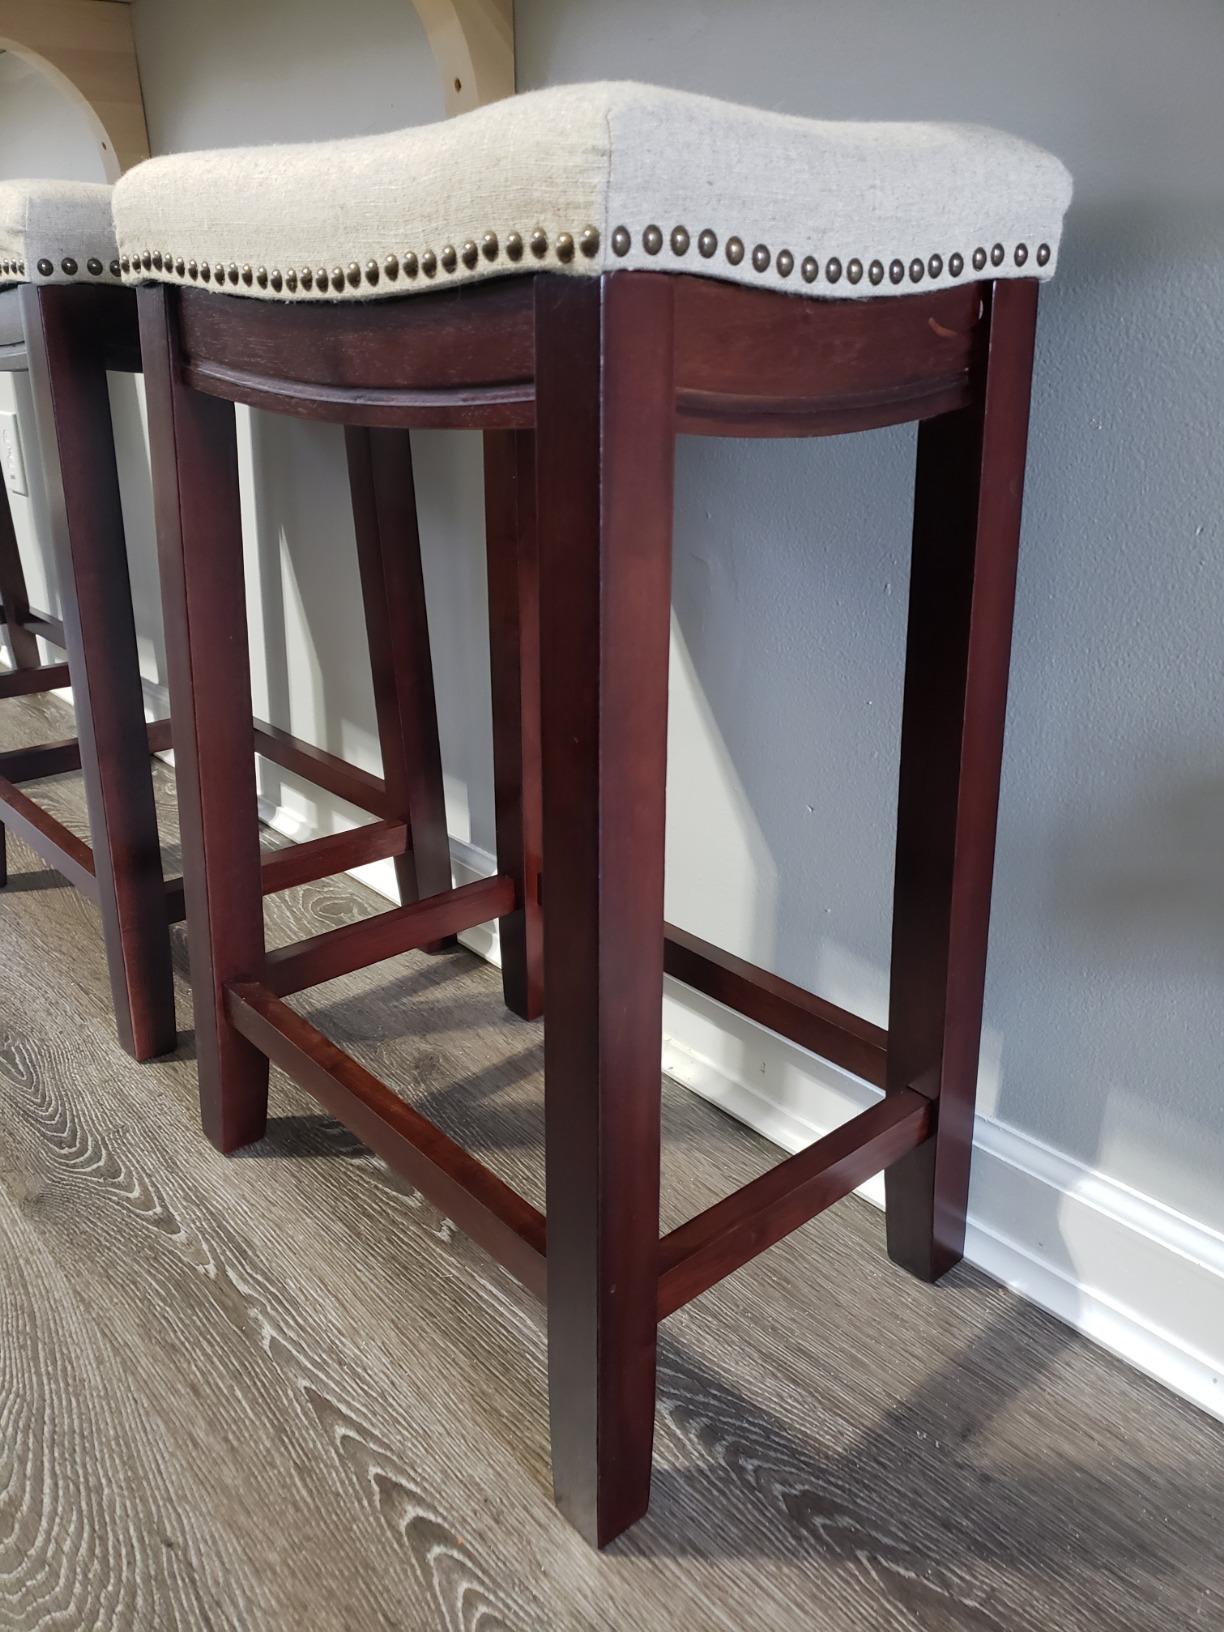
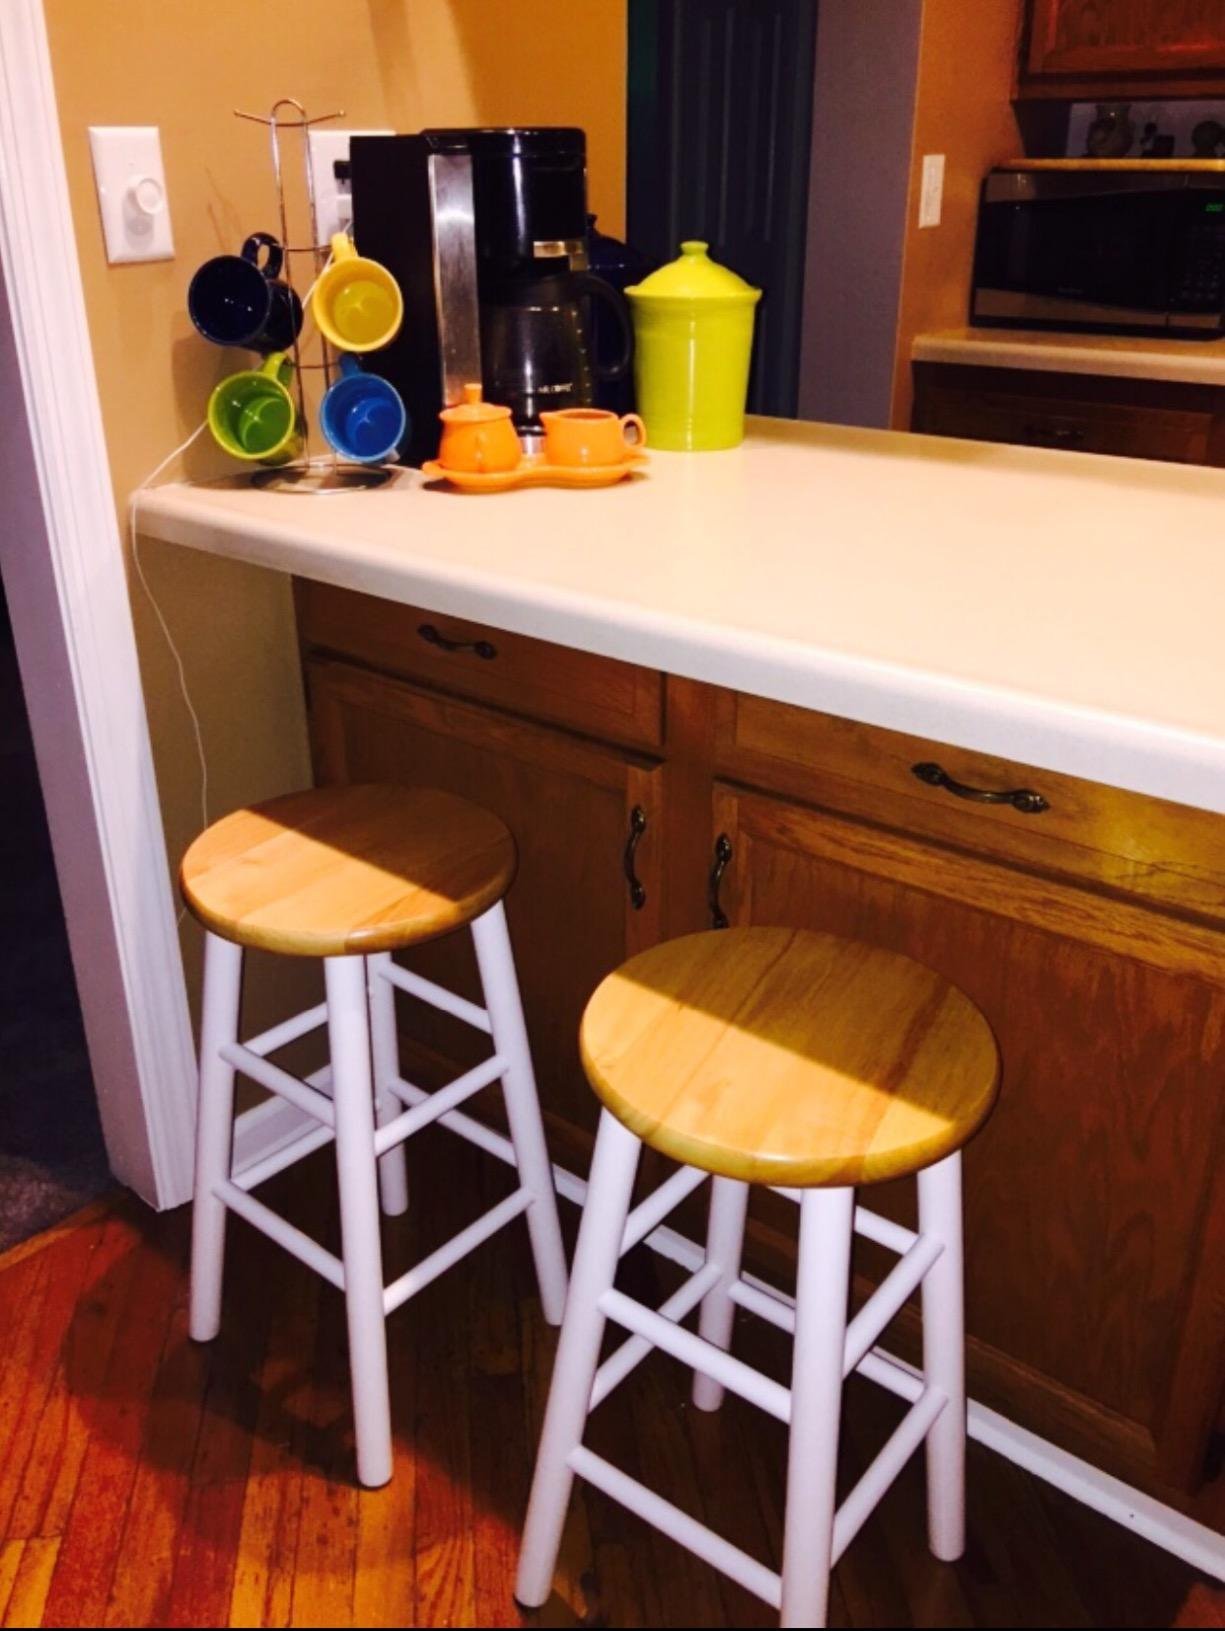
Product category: stool
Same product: no